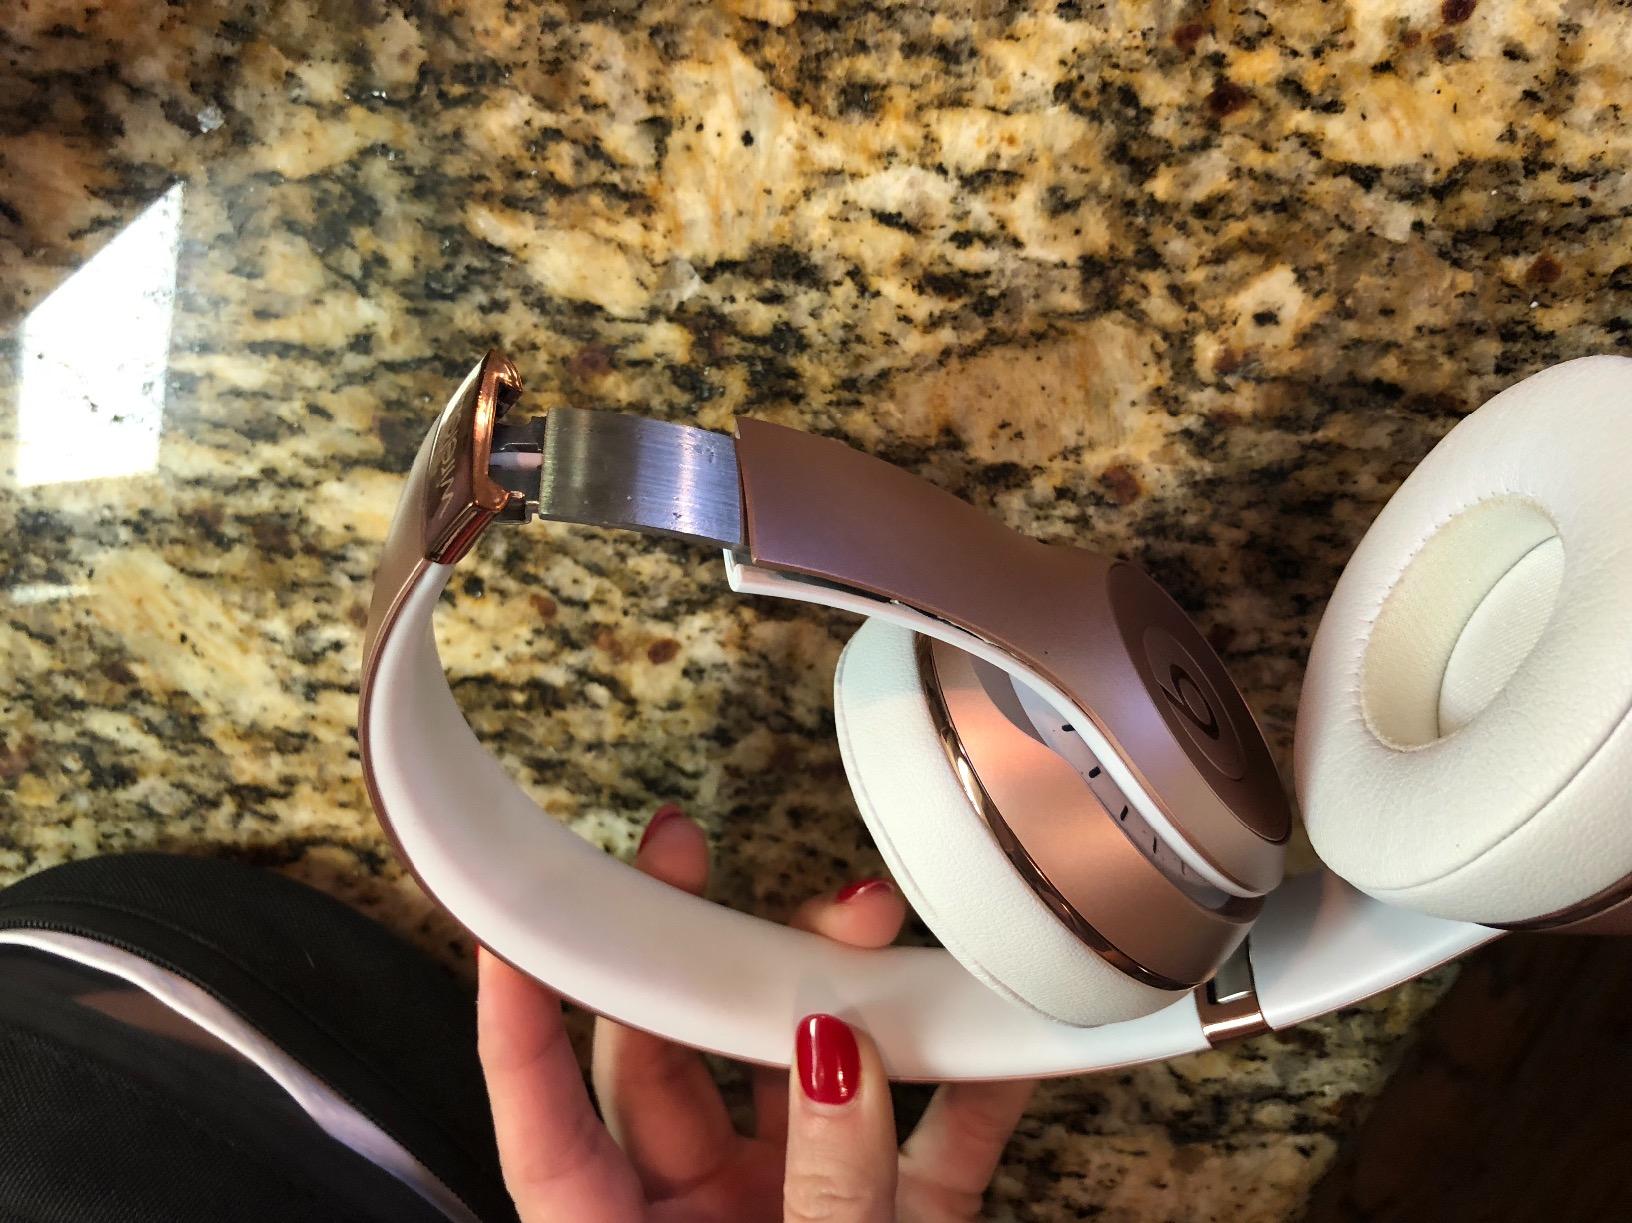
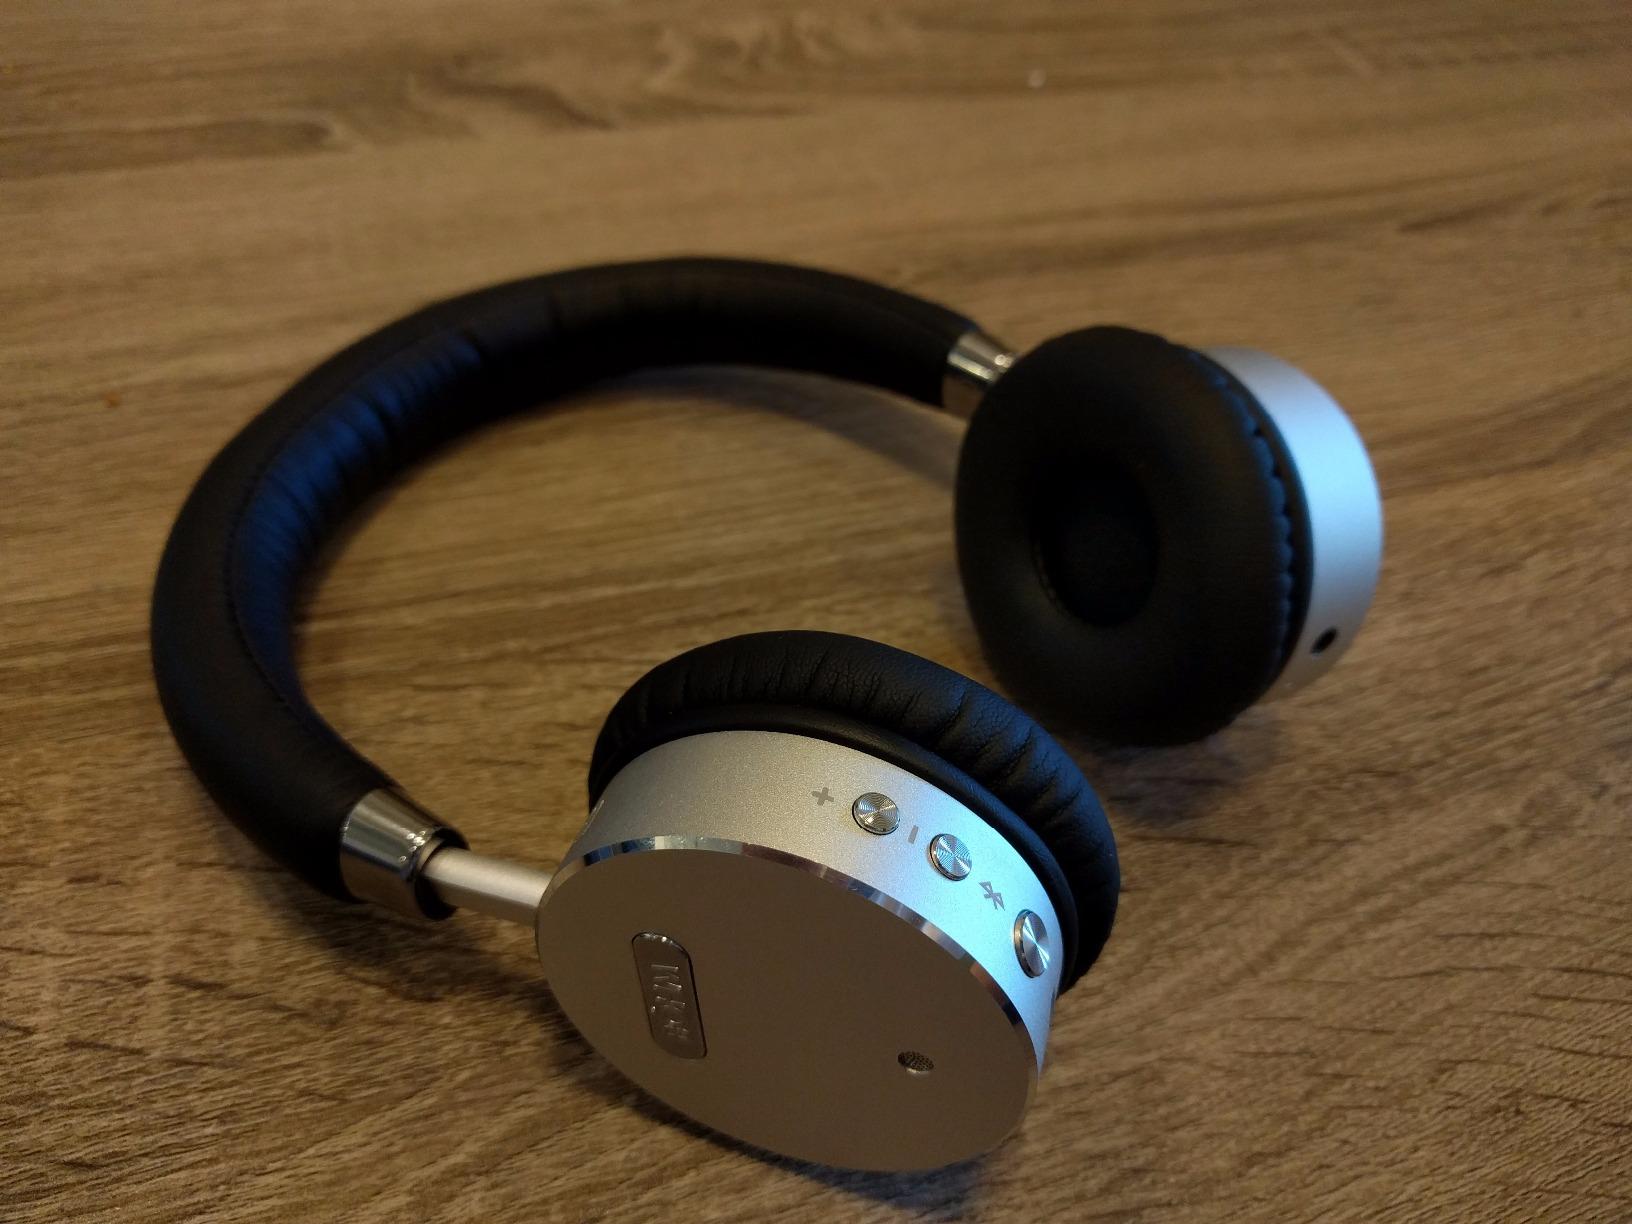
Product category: headphones
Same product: no